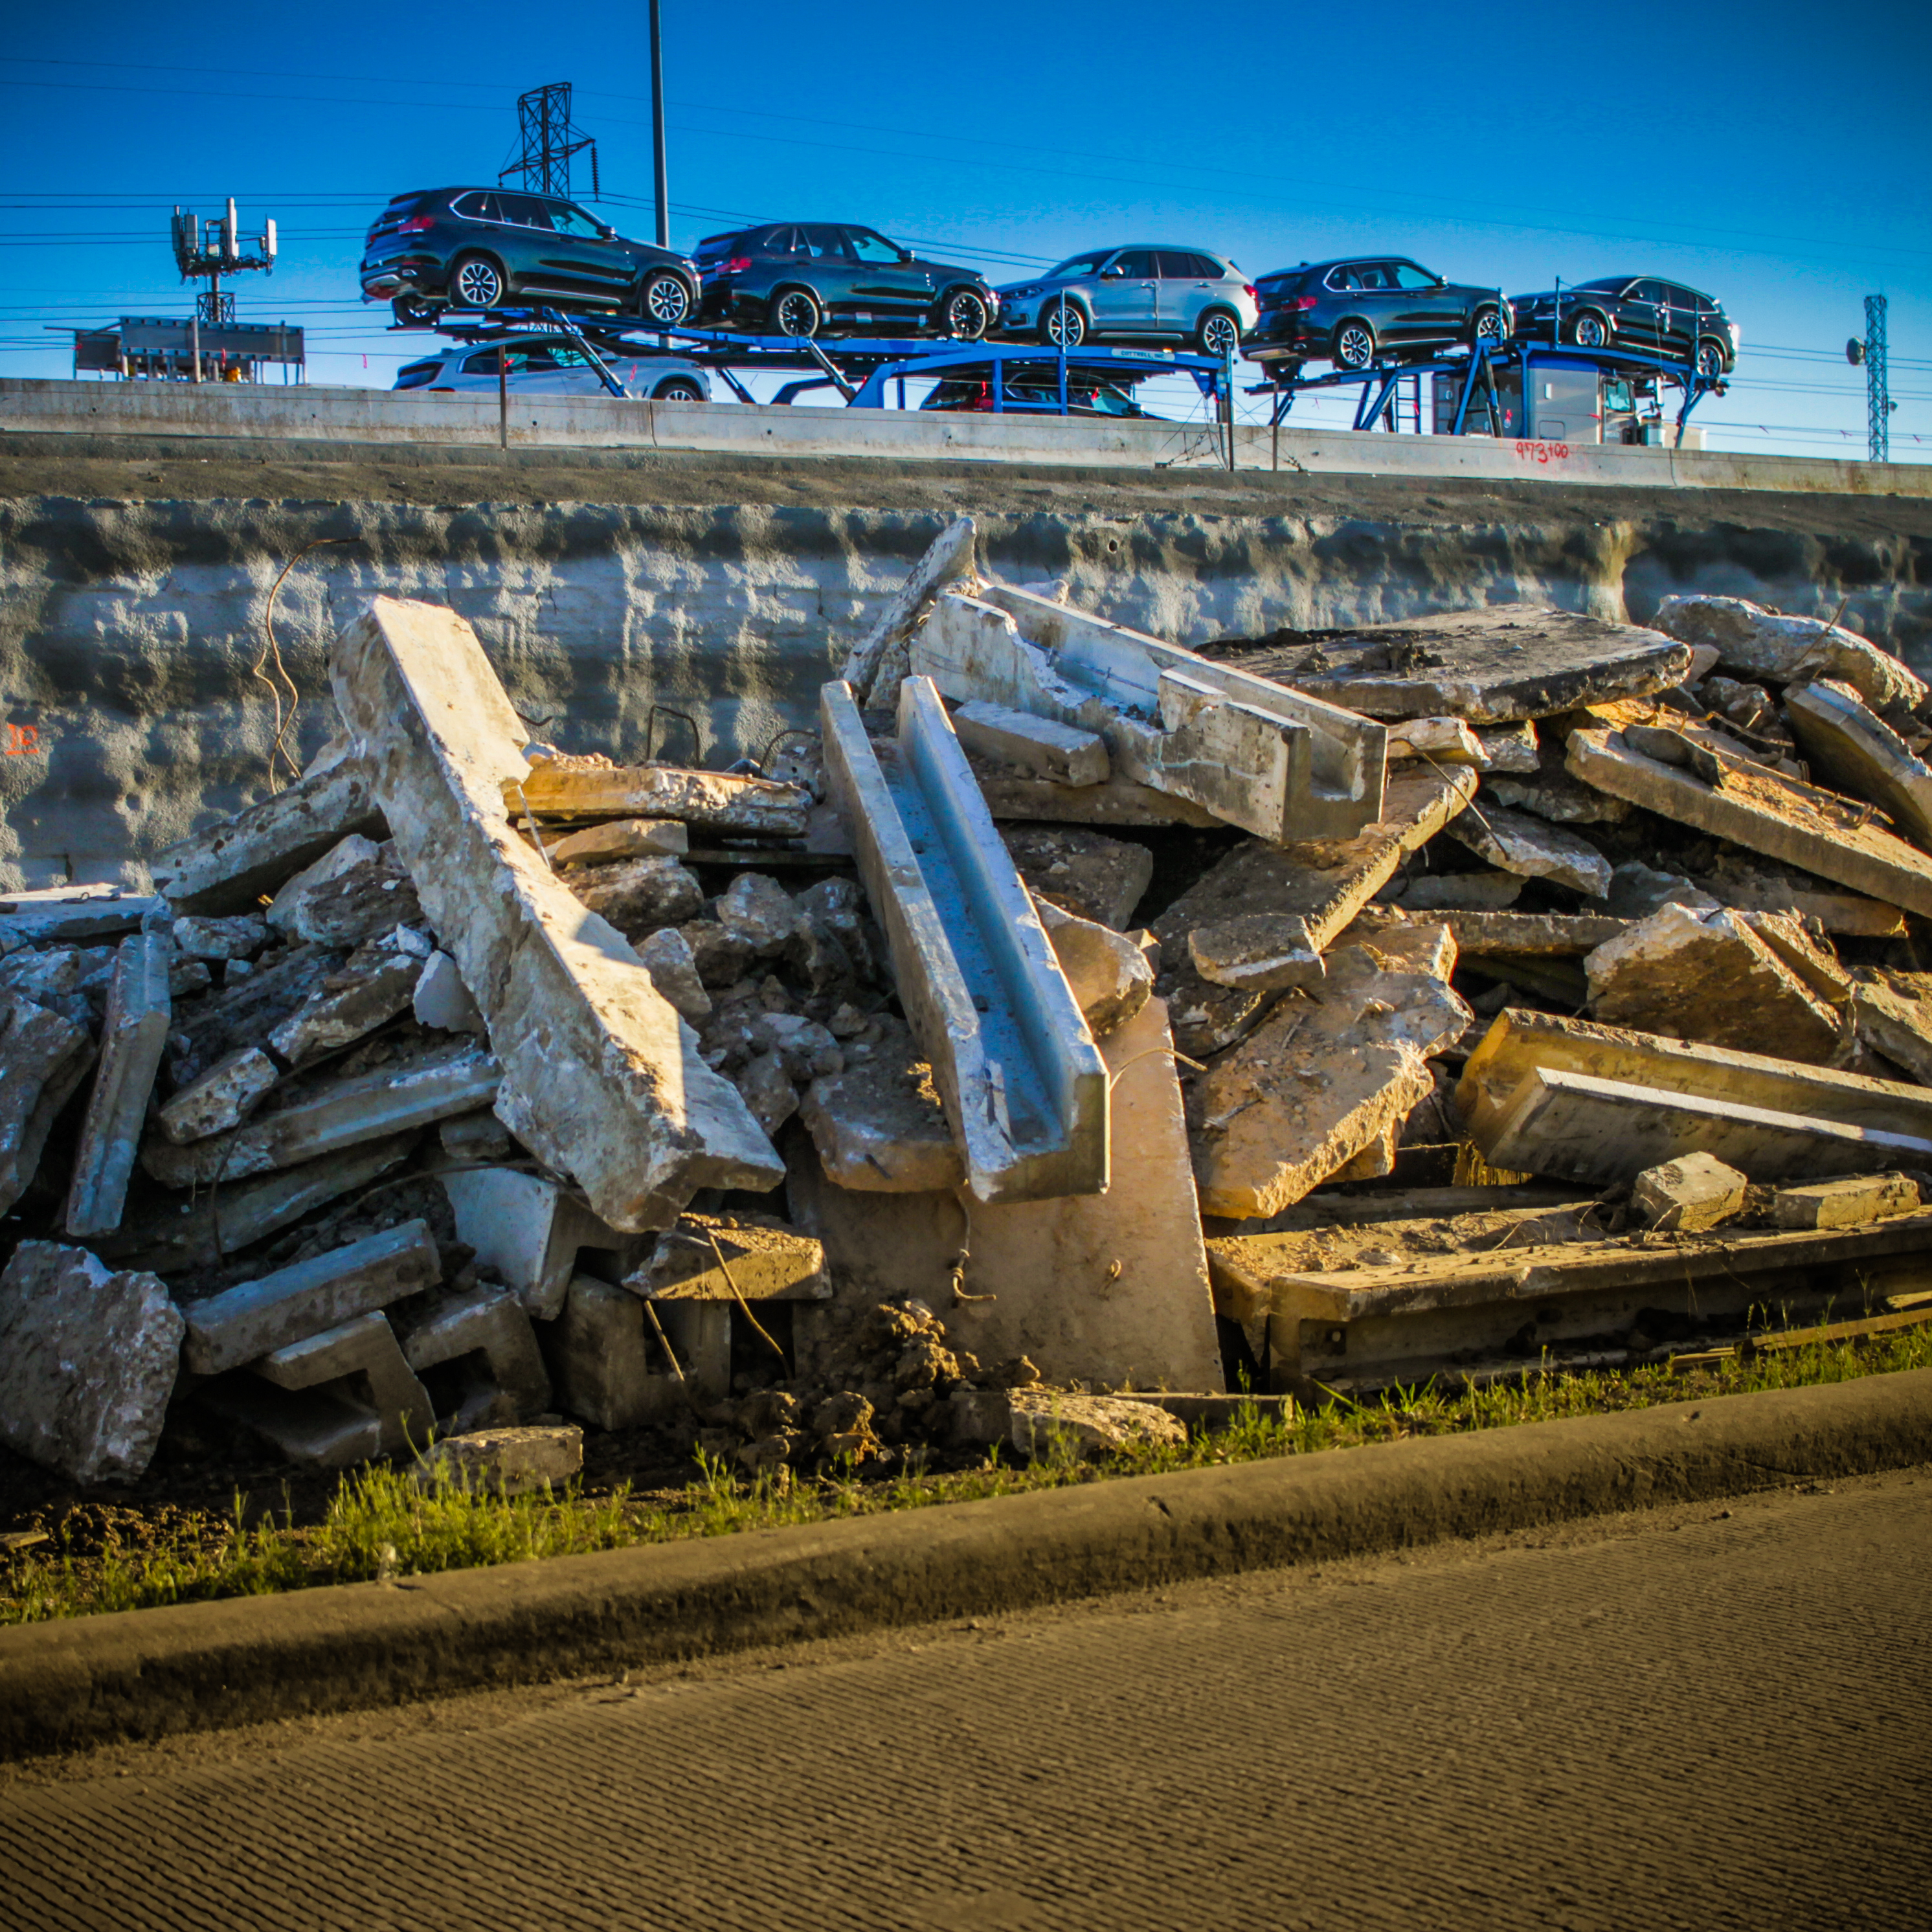
construction, concrete, traffic, Beltway 8, houston texas, sky, bridge, water, fixed link, sand